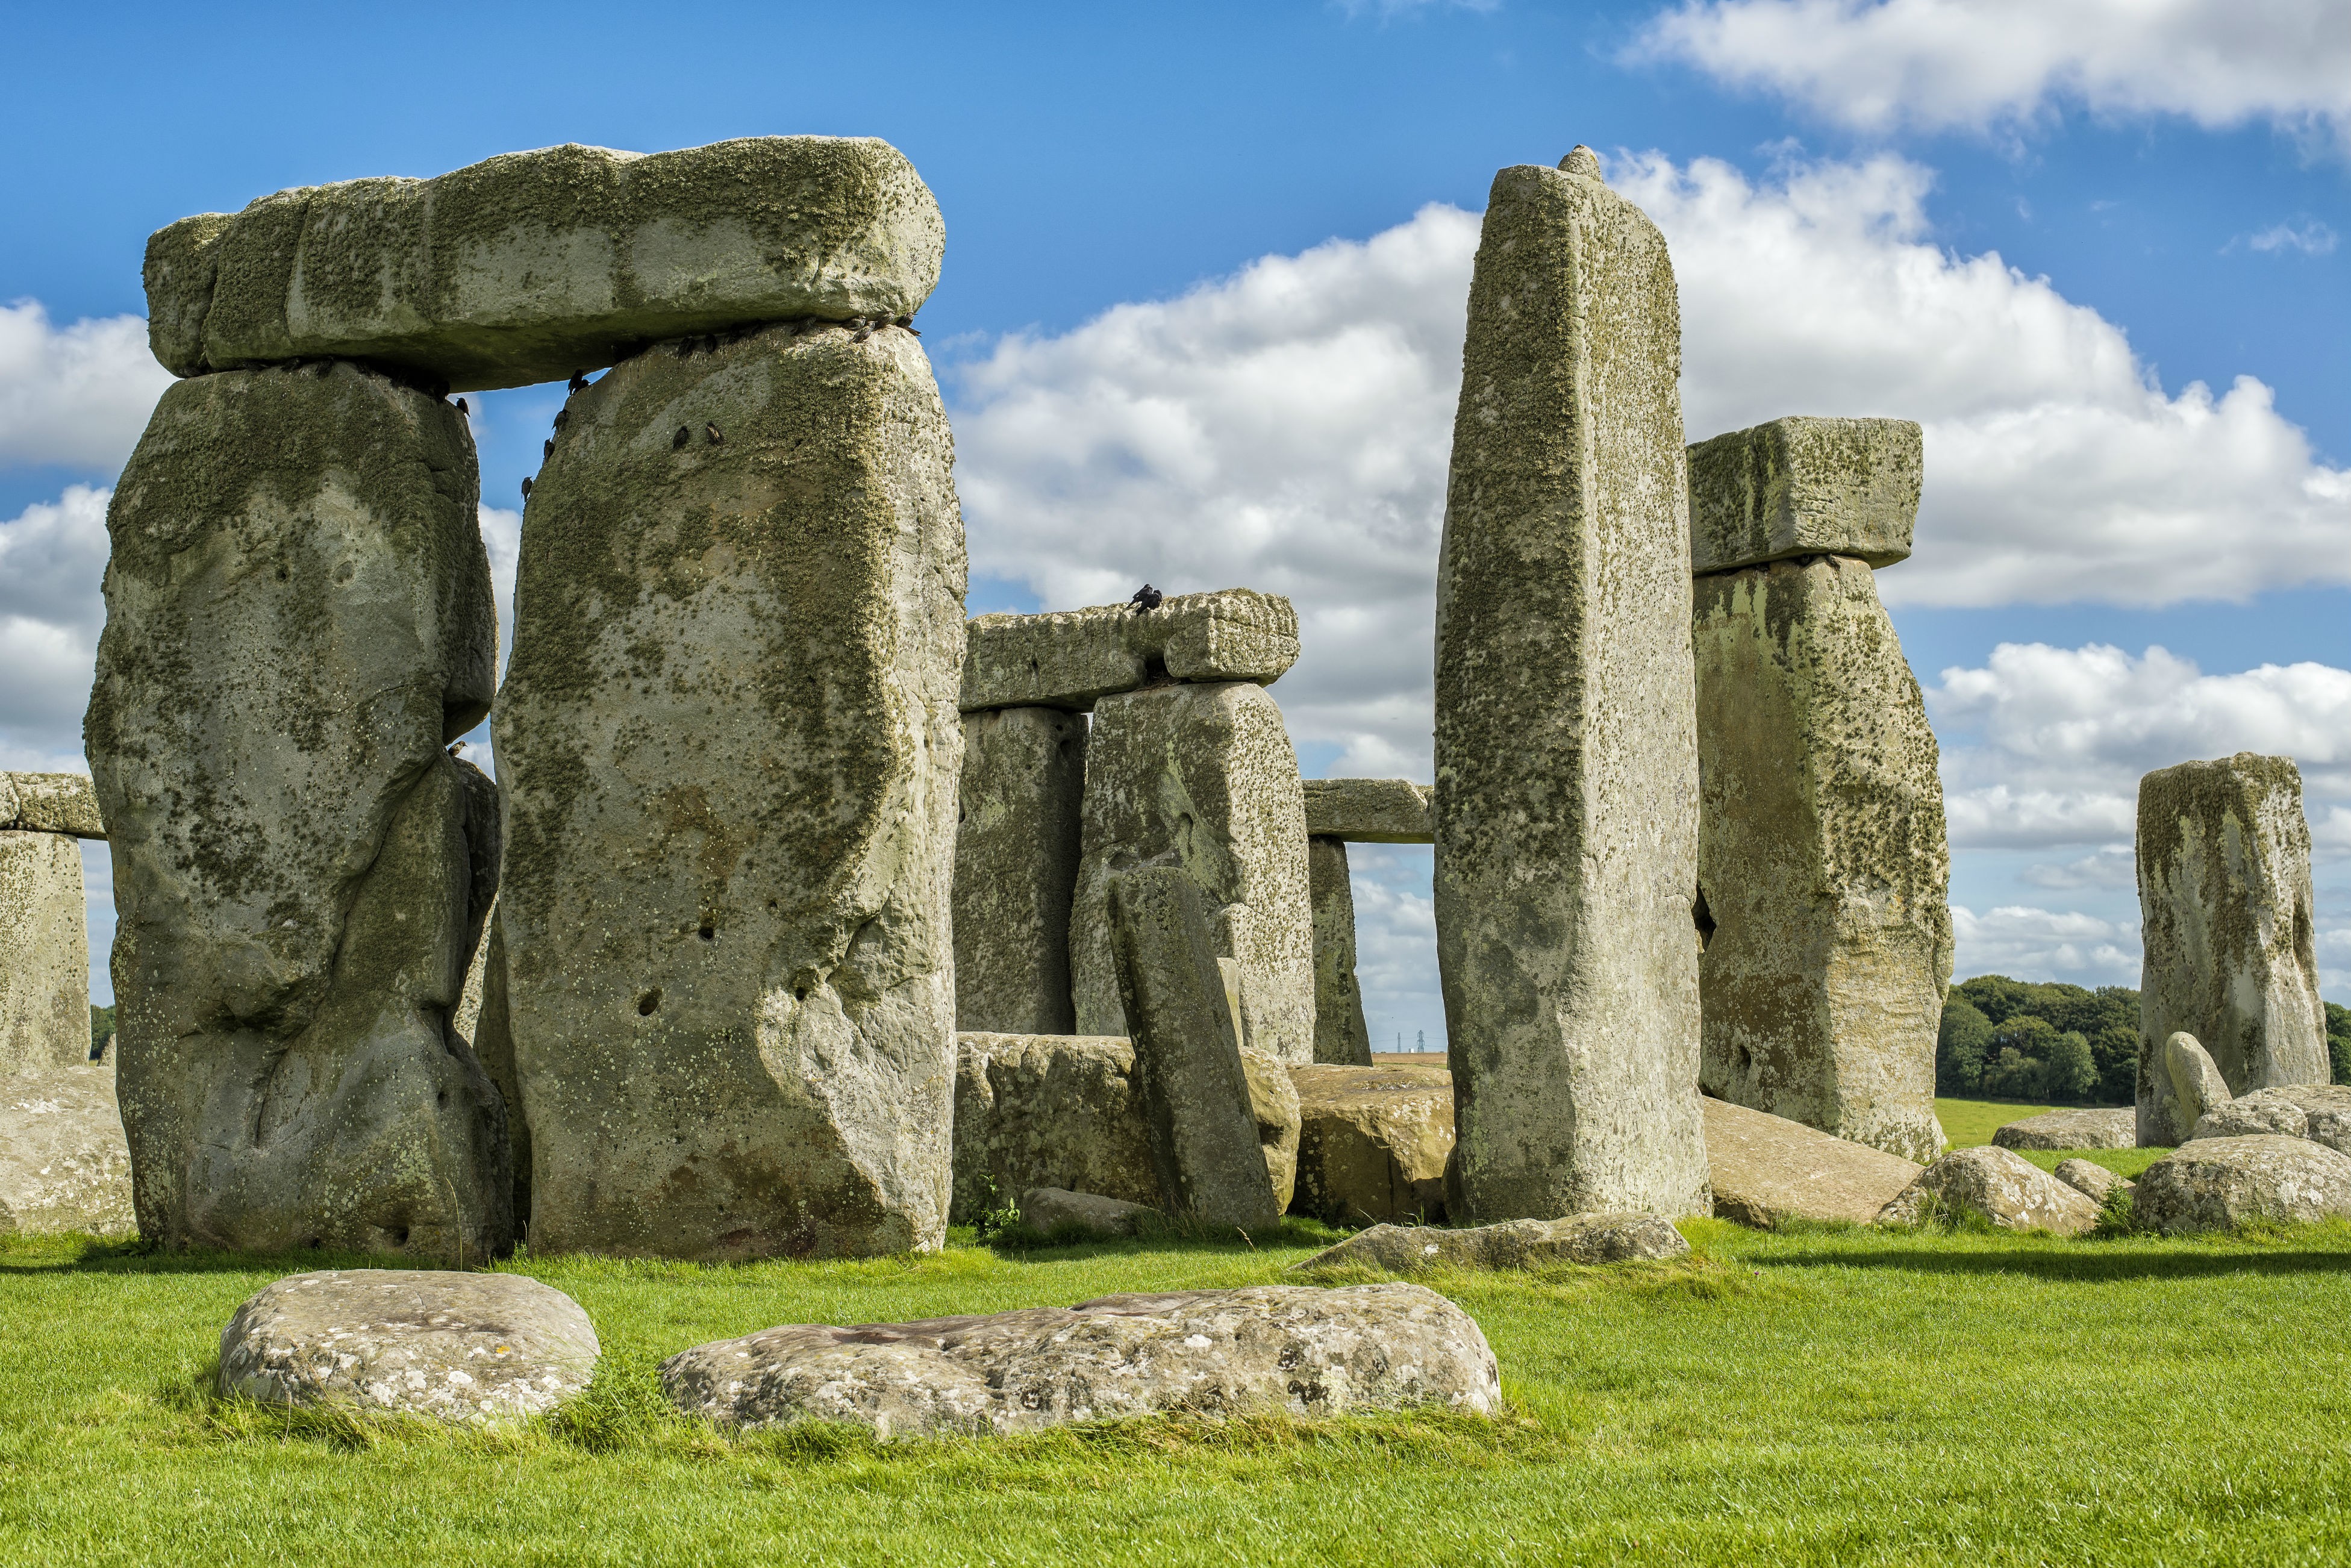
Landmark: Stonehenge